Alice Marriott (actress)

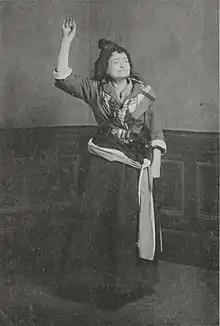
Marriott as Vengeance in "The Only Way"

In November 1867, the "Illustrated London News" said: "At Sadler's Wells, "Macbeth" and "The School for Scandal" have been revived ... Miss Marriott, as Lady Macbeth, acted with her usual force ... (In Sheridan's play) the character of Lady Teazle was vigorously supported by Miss Marriott." In February 1869, "The Era" said: "Miss Marriott's performance of Hamlet is too well-known to need criticism; suffice it to say that she was called before the curtain after almost every act. In May 1869 while Marriott was in America, "Reynold's Newspaper" commented: "Miss Alice Marriott, who has just closed an engagement at Wood's Theatre, is a woman of about forty years of age, and of large dramatic experience. She is the wife of Robert Edgar, or "Bob" as he is called by his intimates, who is himself a decided character ... His attachment to his talented wife verges almost on adoration, and he at once conceives a violent attachment for anybody who professionally admires her.